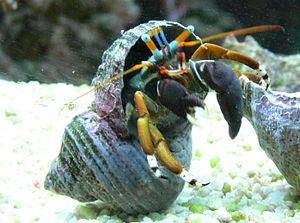
Les Decapoda sont par définition des crustacés possédant 5 paires de pattes. Cet ordre comprend notamment quelques crustacés bien connus, tels que les galathées, les crabes, les crevettes, les écrevisses ou encore les homards et langoustes. On les qualifie dans le langage courant de décapodes, terme qui désigne également le groupe des Sepiida, des mollusques céphalopodes.
Les Diogenidae forment une famille de bernard l'ermite nommée en l'honneur de Diogène de Sinope. Ils ont pour caractéristique d'avoir une pince gauche généralement plus grosse que la droite, ce qui les différencie des Paguridae.
Calcinus est un genre de crustacés décapodes de la famille des Diogenidae.